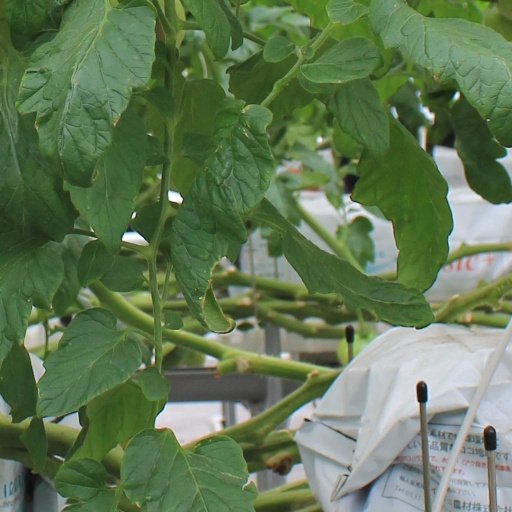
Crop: tomato